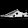
Label: Sneaker